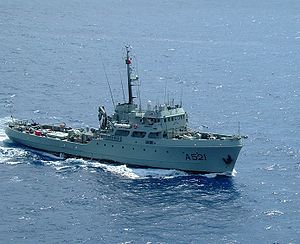
Marinha Portuguesa / Organisation / Opbygning
NRP Schultz Xavier (A521)
Marinha Portuguesa, er navnet på den maritime gren af det portugisiske forsvar. Flåden er også kendt under navnene Marinha de Guerra Portuguesa eller Armada Portuguesa. Den portugisiske flåde deltager ofte i NATO-øvelser eller -operationer samt foretager operationer af national interesse. I dag udfører Marinha Portuguesa flere nationale roller: Suverænitetshåndhævelse samt kystvagtstjeneste i portugisisk territorialfarvand.